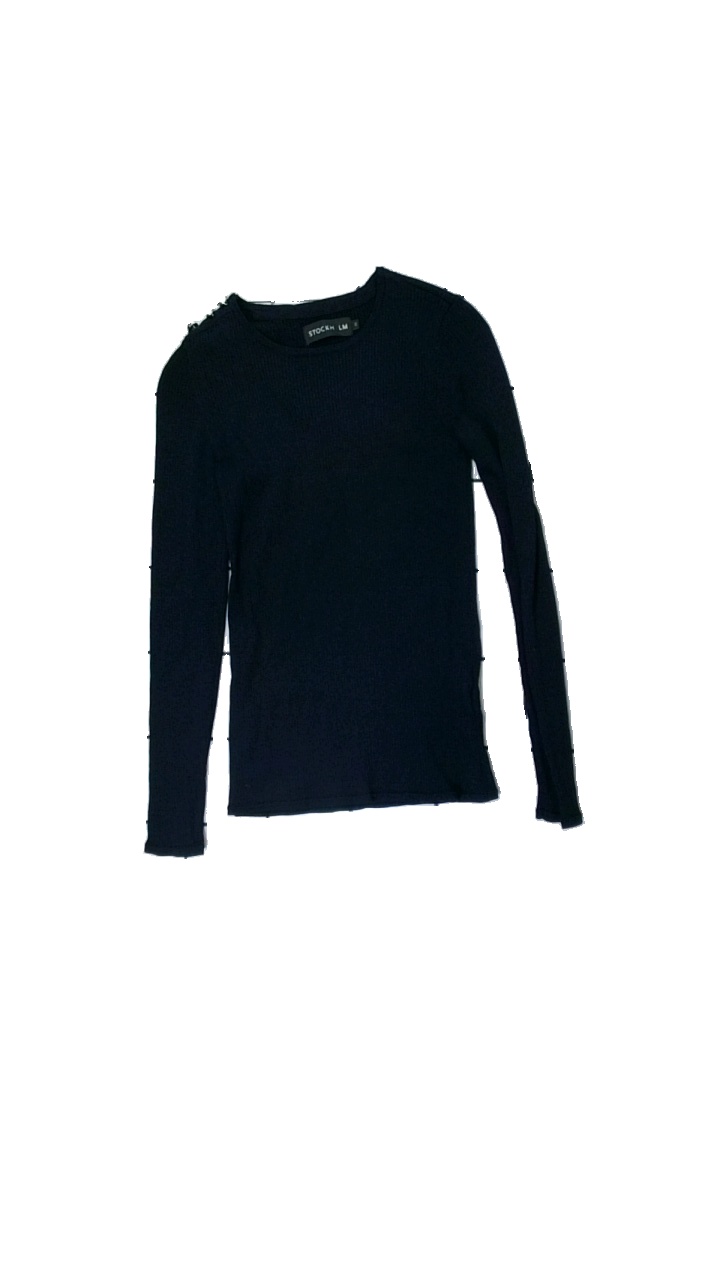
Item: Top (Ladies)
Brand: Stockhlm
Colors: Blue
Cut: Regular
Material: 58% viscose 42% nylone
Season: All
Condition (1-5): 5
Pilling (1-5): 5
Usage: Reuse
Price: <50